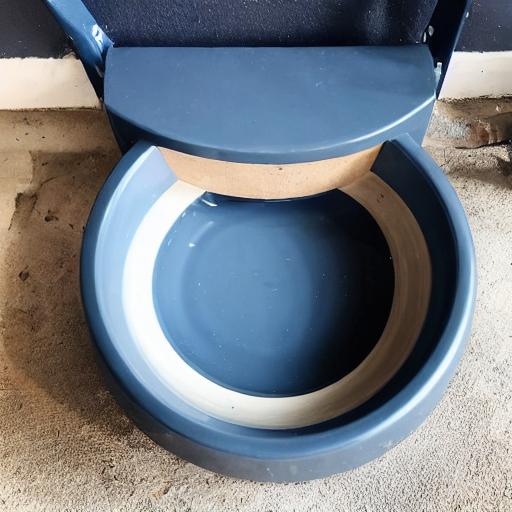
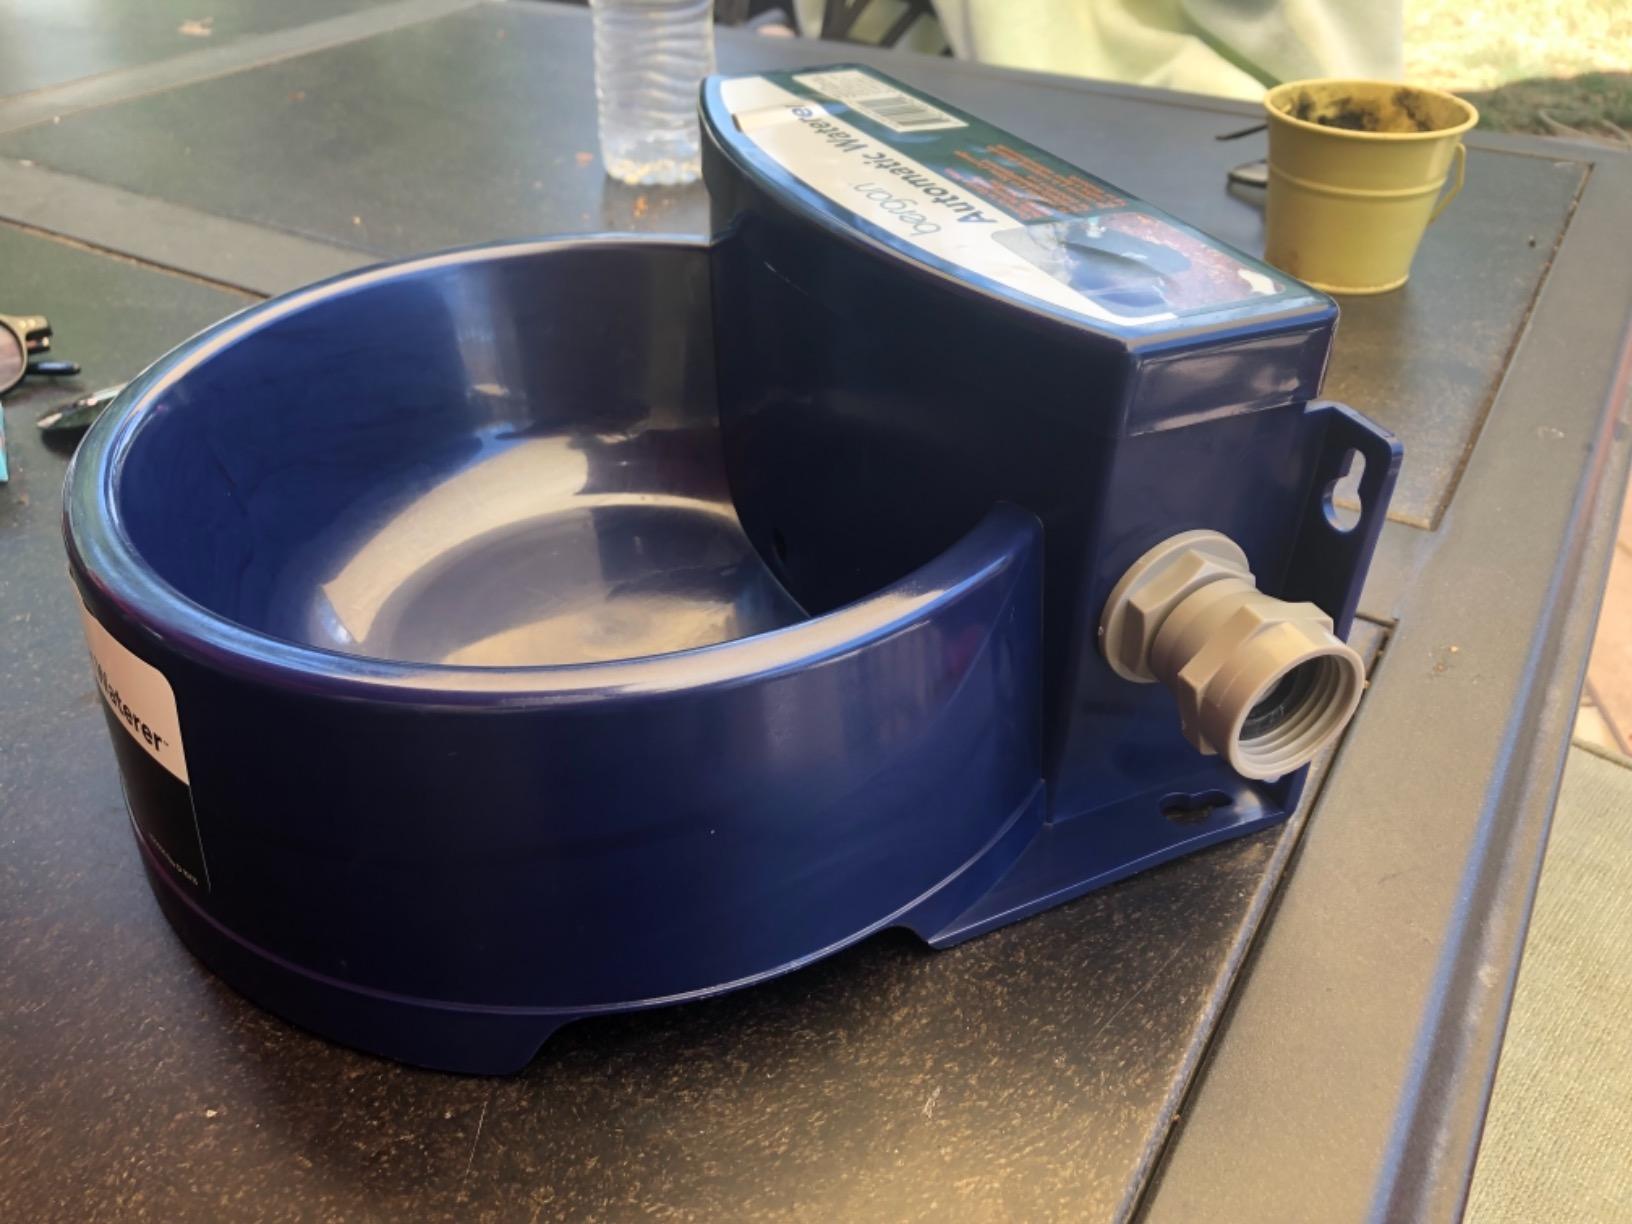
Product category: items_bowl
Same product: no